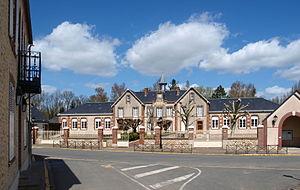
Aunay-sous-Auneau (Eure-et-Loir , France) , mairie-école.
Aunay-sous-Auneau est une commune française située dans le département d'Eure-et-Loir en région Centre-Val de Loire.